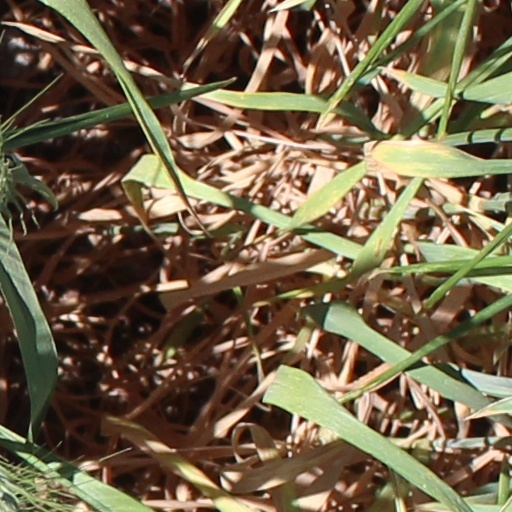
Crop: wheat